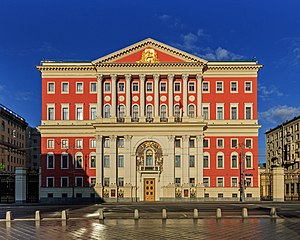
Borgmestre i Moskva
Residensen for Borgmesteren i Moskva
Dette er en liste over borgmestre i Moskva. Fra 1917 til 1991 var lederskabet af byen de-facto i hænderne på Førstesekretæren af Moskva kommunistparti.